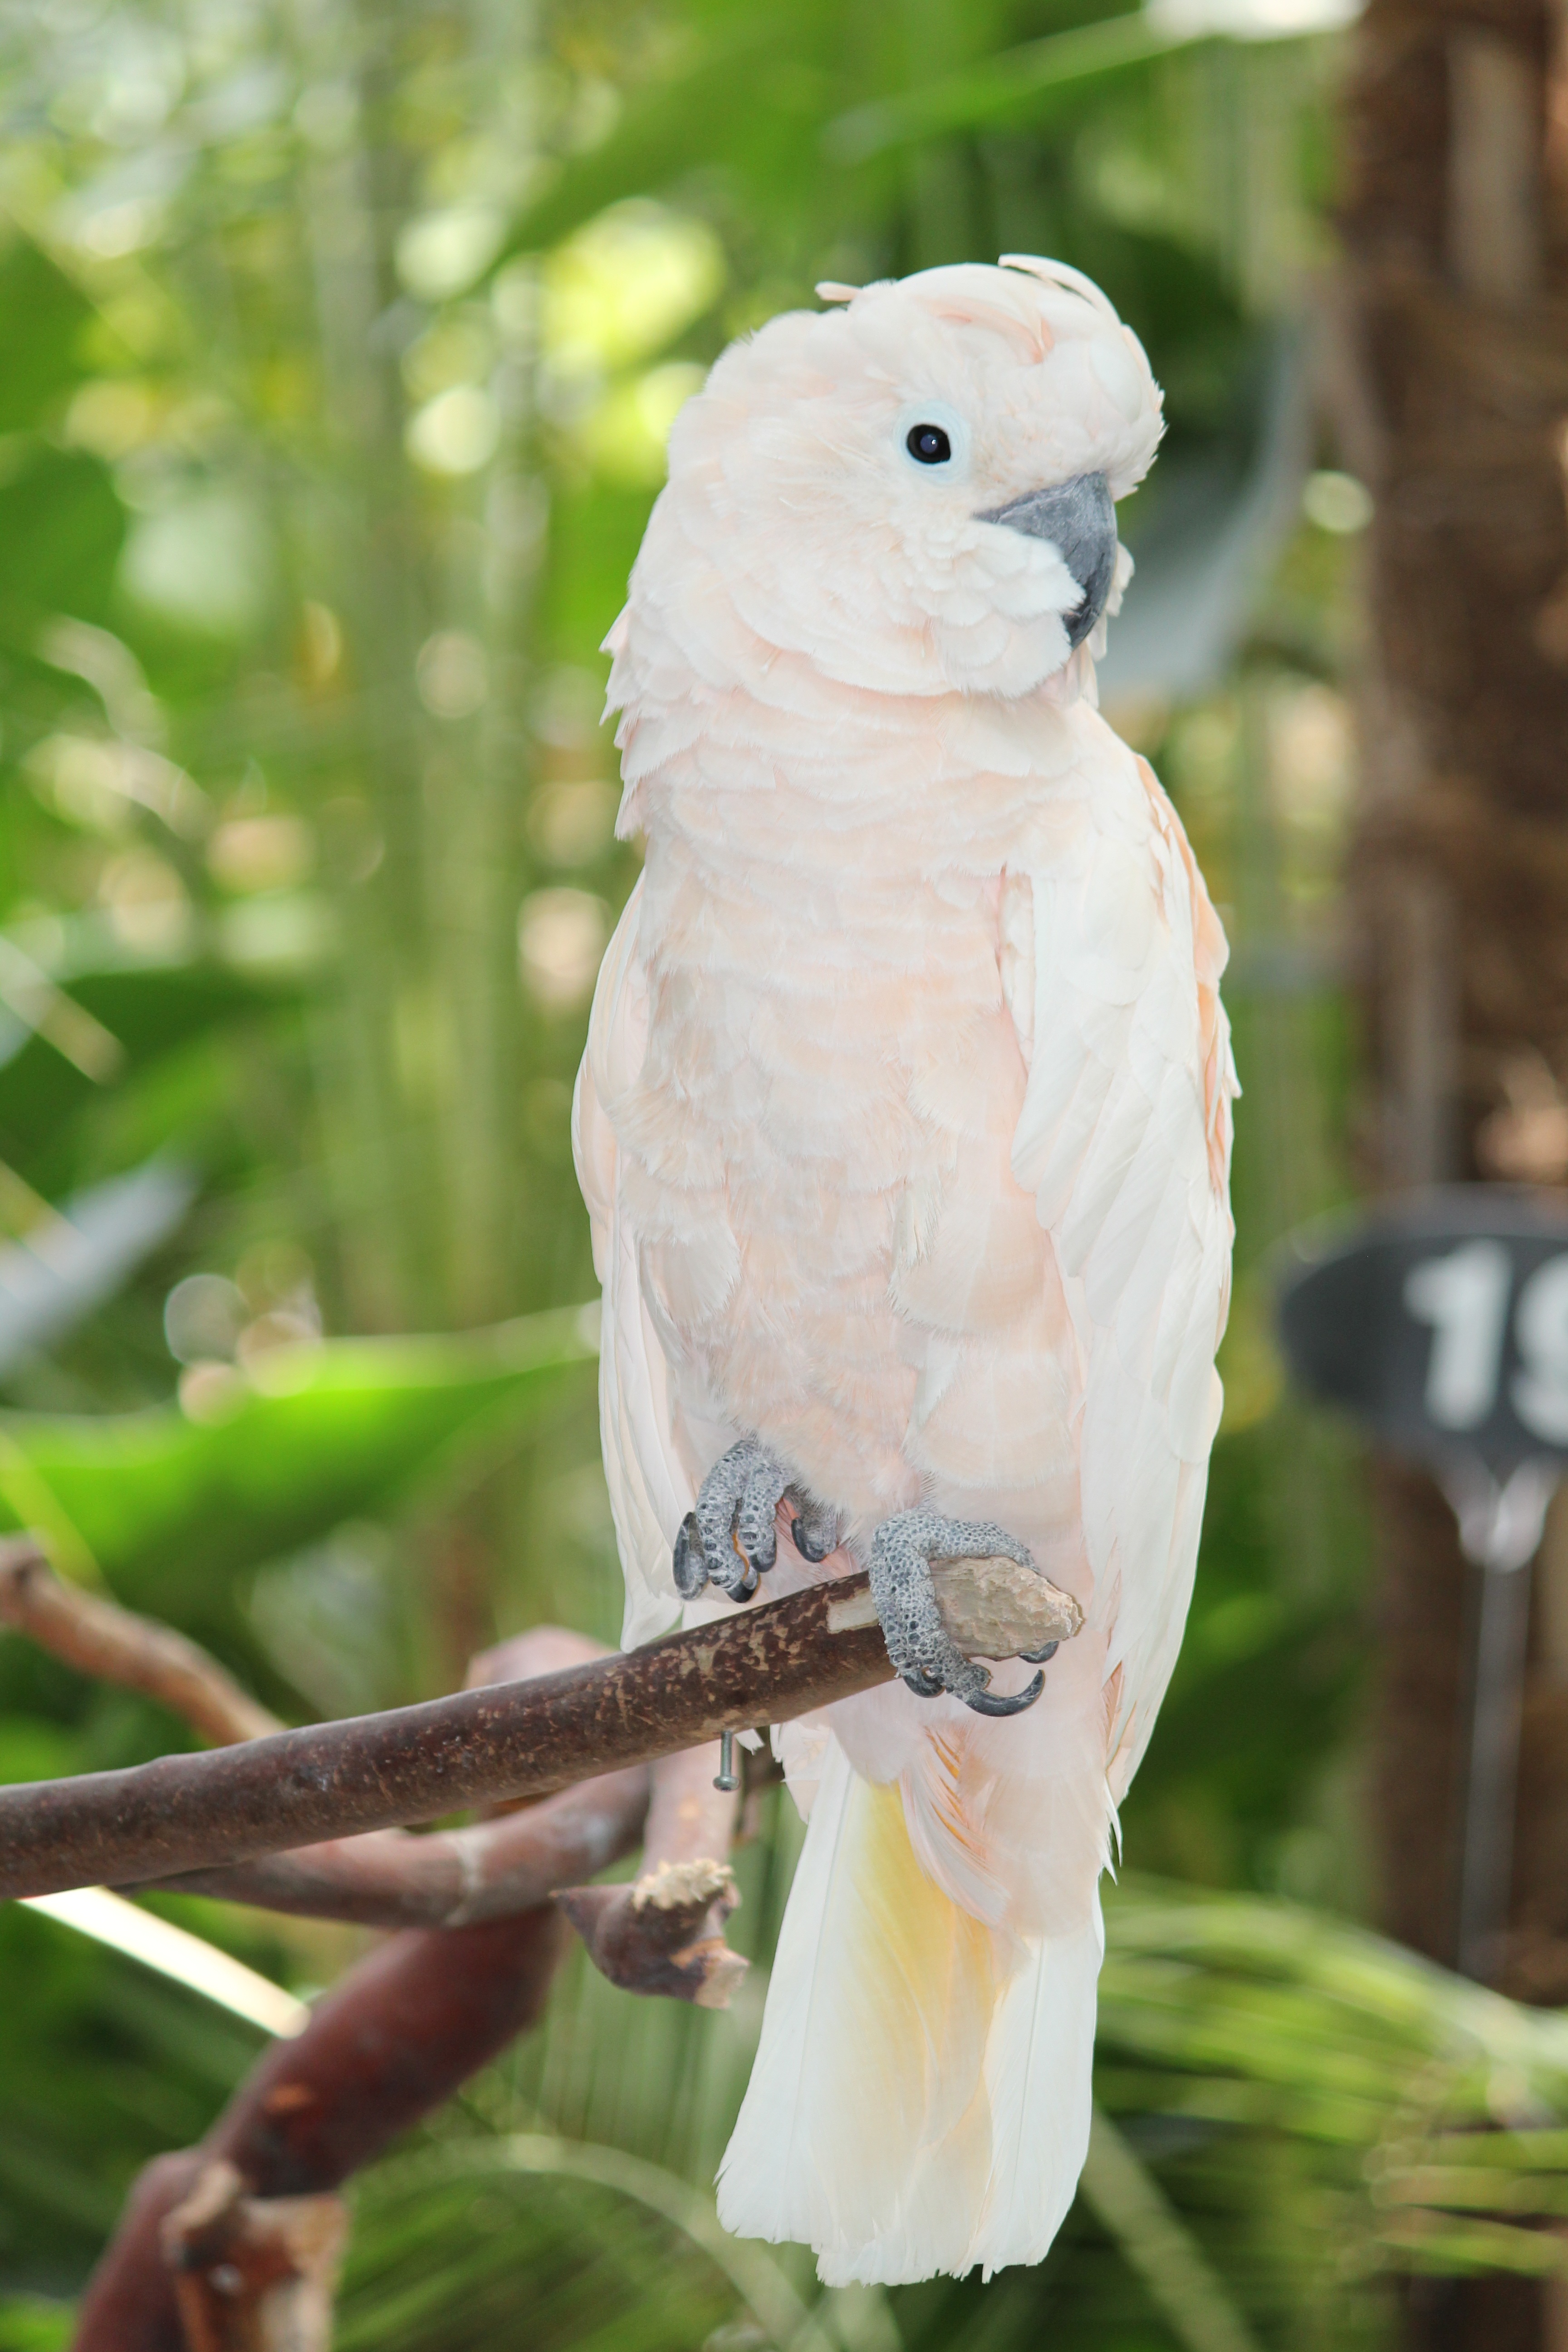
bird, wing, wildlife, beak, fauna, macaw, vertebrate, parrot, parakeet, cockatoo, white cockatoo, common pet parakeet, sulphur crested cockatoo, white parrot